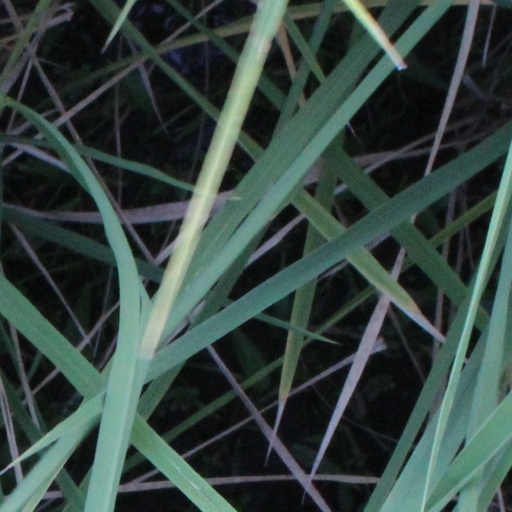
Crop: rice